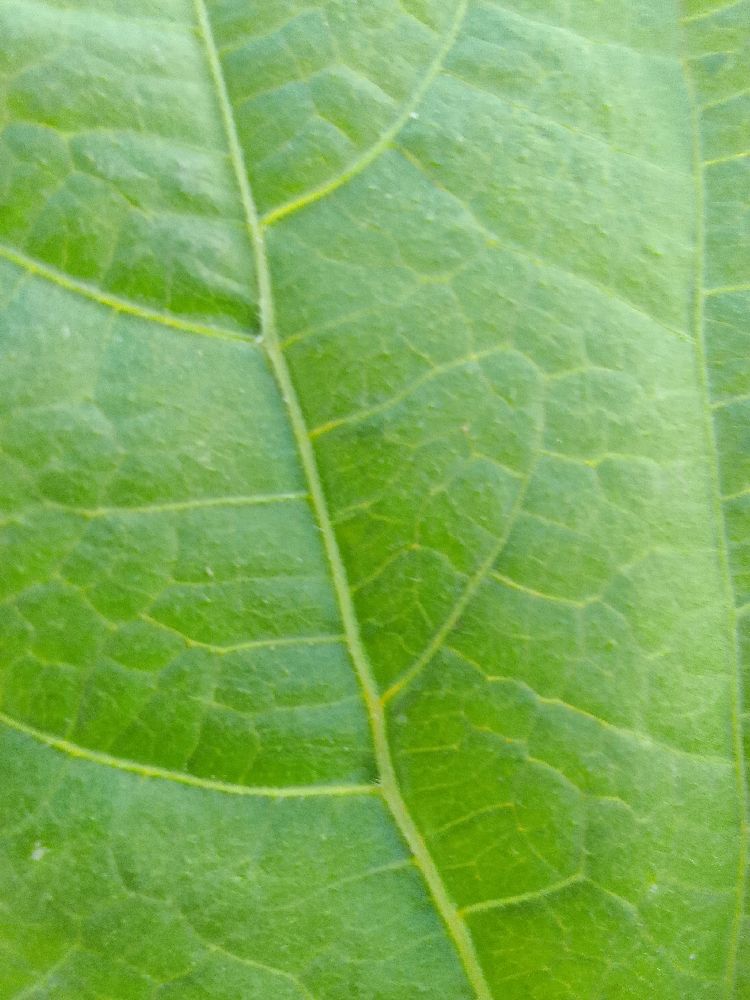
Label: healthy